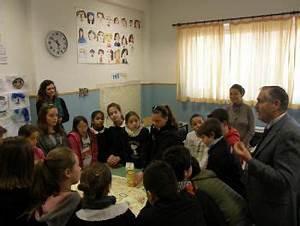
cow